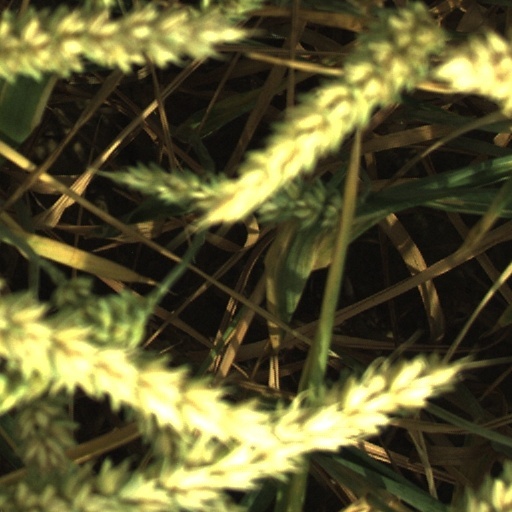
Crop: wheat